Battle of Mount Austen, the Galloping Horse, and the Sea Horse

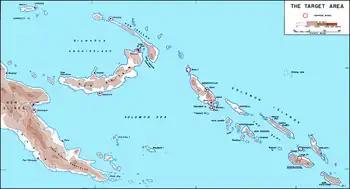
The Solomon Islands. "The Slot" (New Georgia Sound) runs down the center of the islands, from Bougainville and the Shortlands (center) to Guadalcanal (lower right). Rabaul on New Britain is at the upper center.

In response to the Allied landings on Guadalcanal, the Japanese Imperial General Headquarters assigned the Imperial Japanese Army's 17th Army—a corps-sized command based at Rabaul and under the command of Lieutenant General Harukichi Hyakutake—with the task of retaking Guadalcanal. Units of the 17th Army began to arrive on Guadalcanal on 19 August to drive Allied forces from the island.